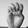
ASL letter: E